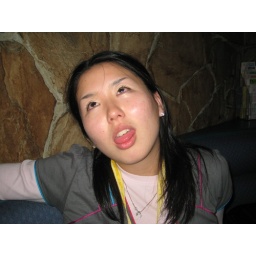
- shot with white tissue paper over the flash